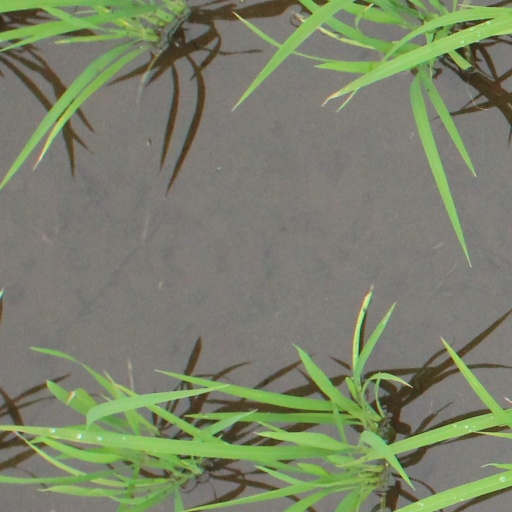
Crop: rice